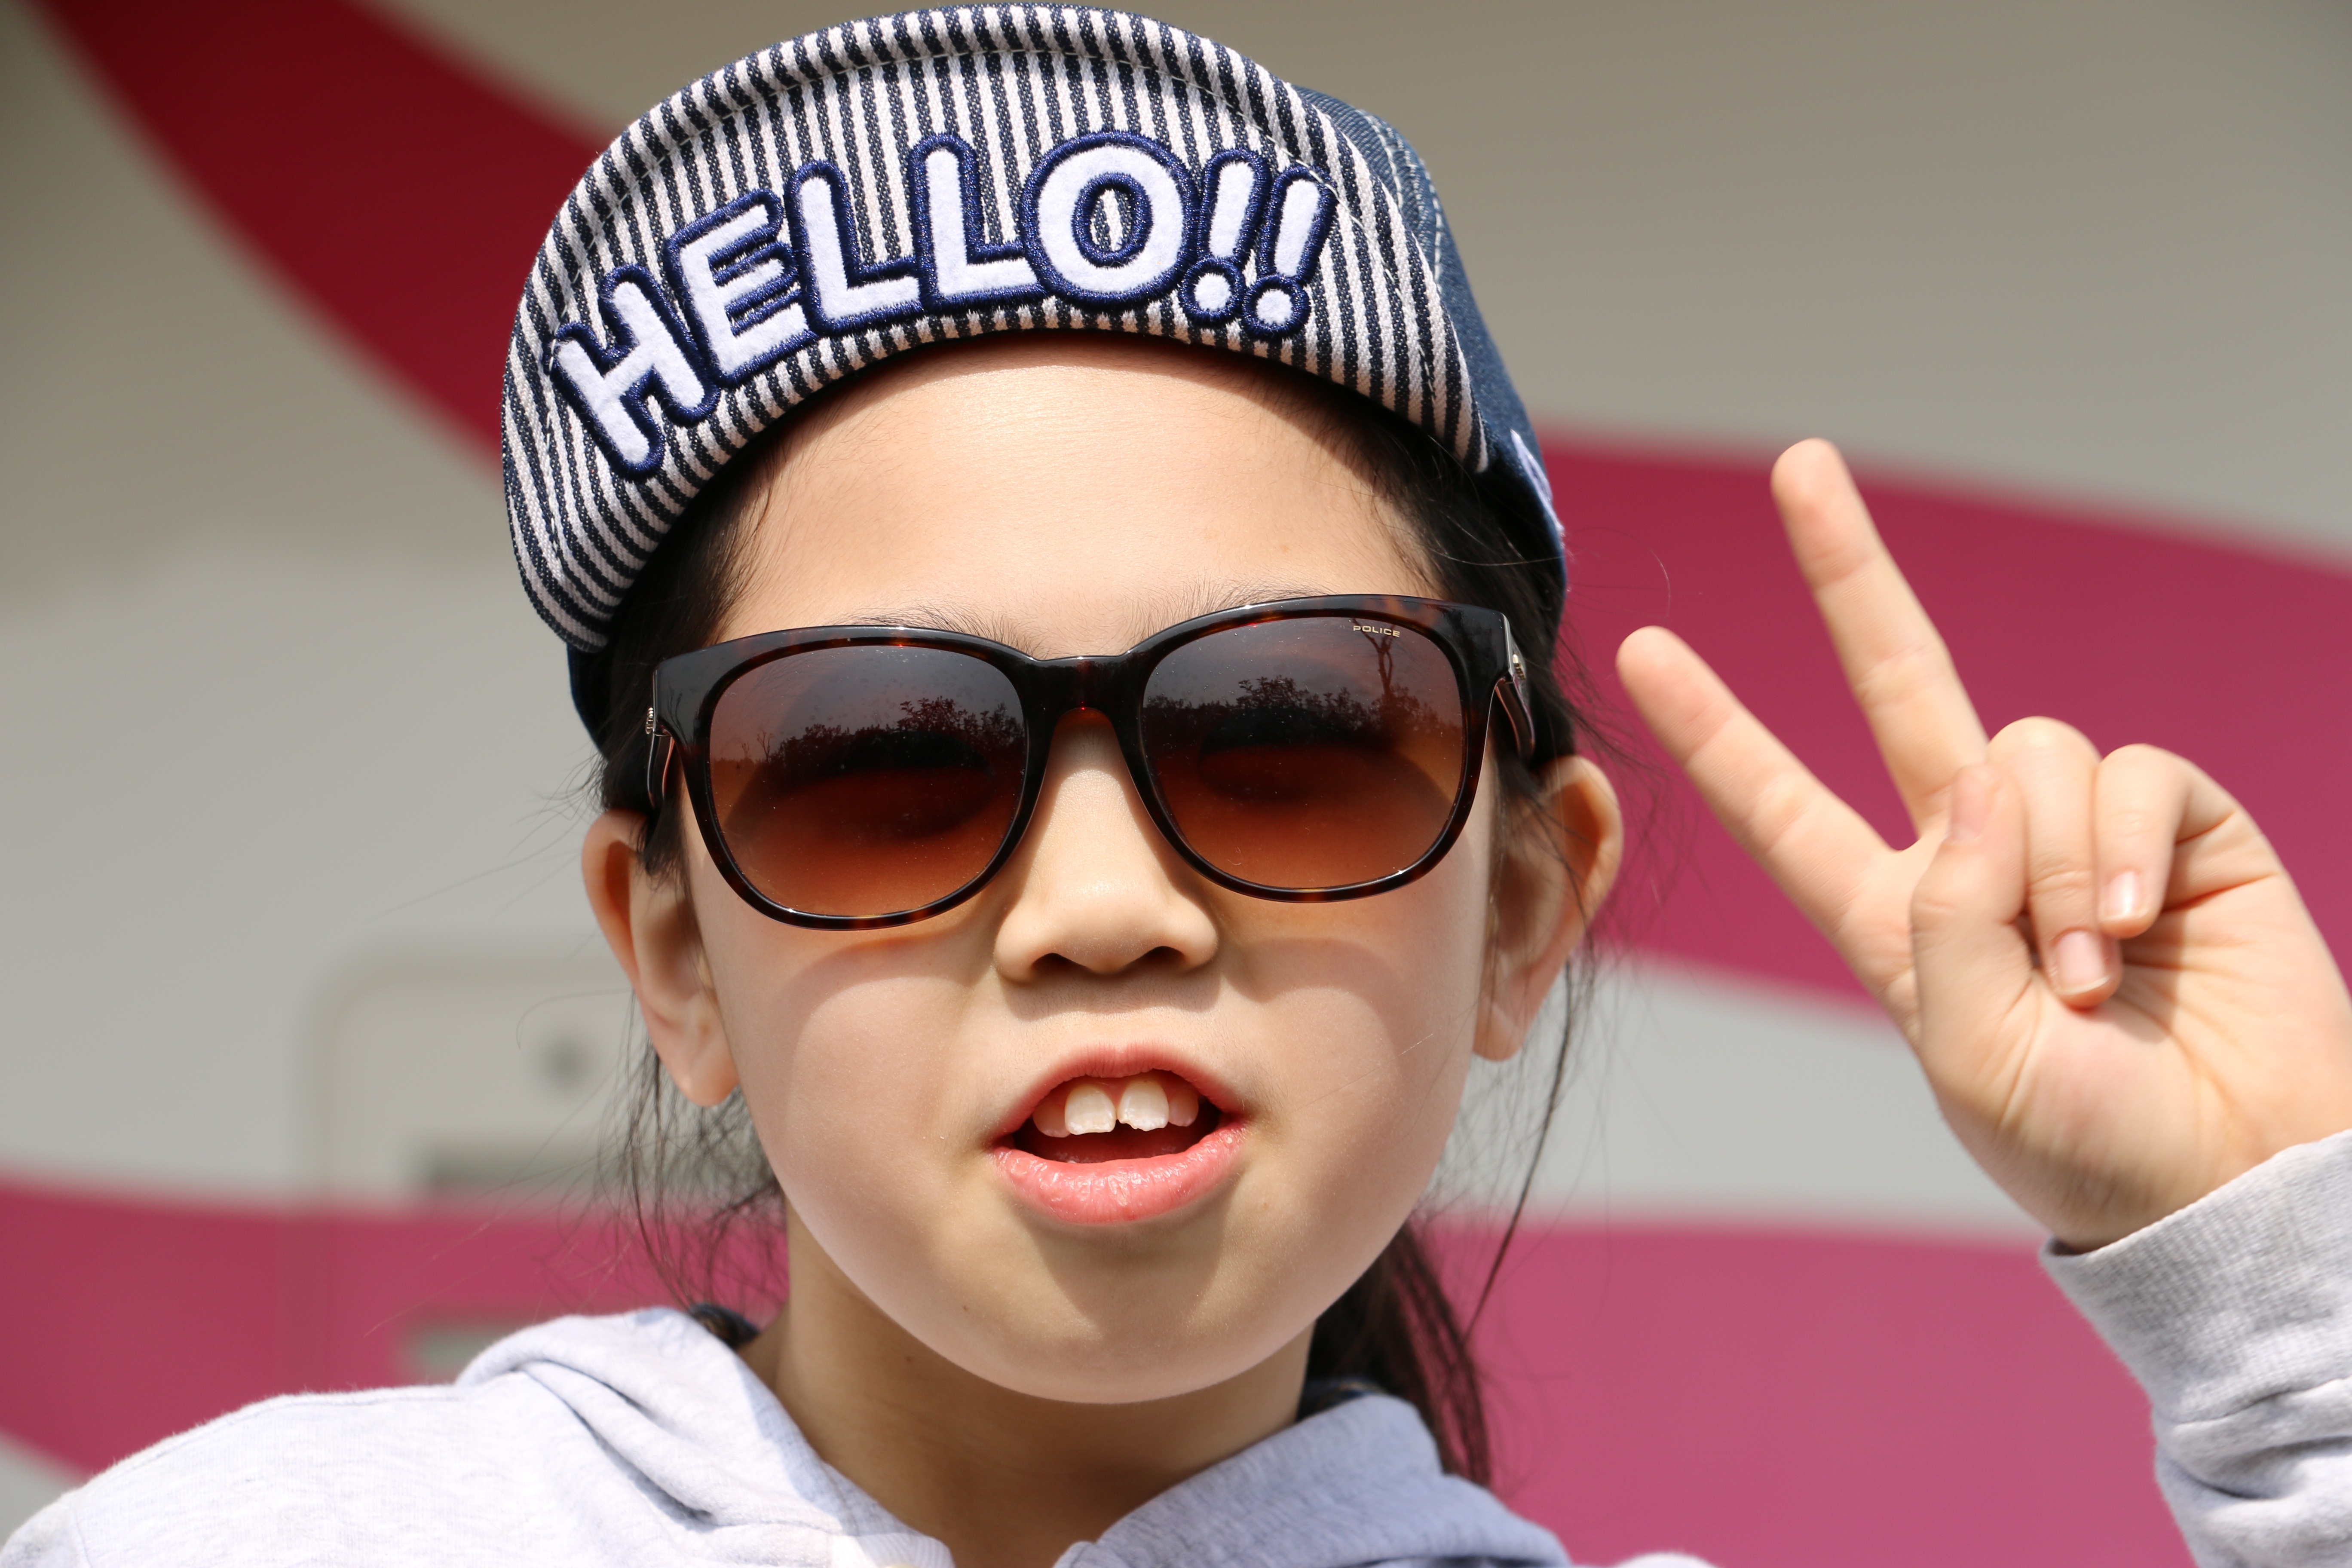
person, photography, park, leisure, facial expression, hairstyle, smile, girls, children, sunglasses, glasses, eyewear, expression, children's, women's, vision care